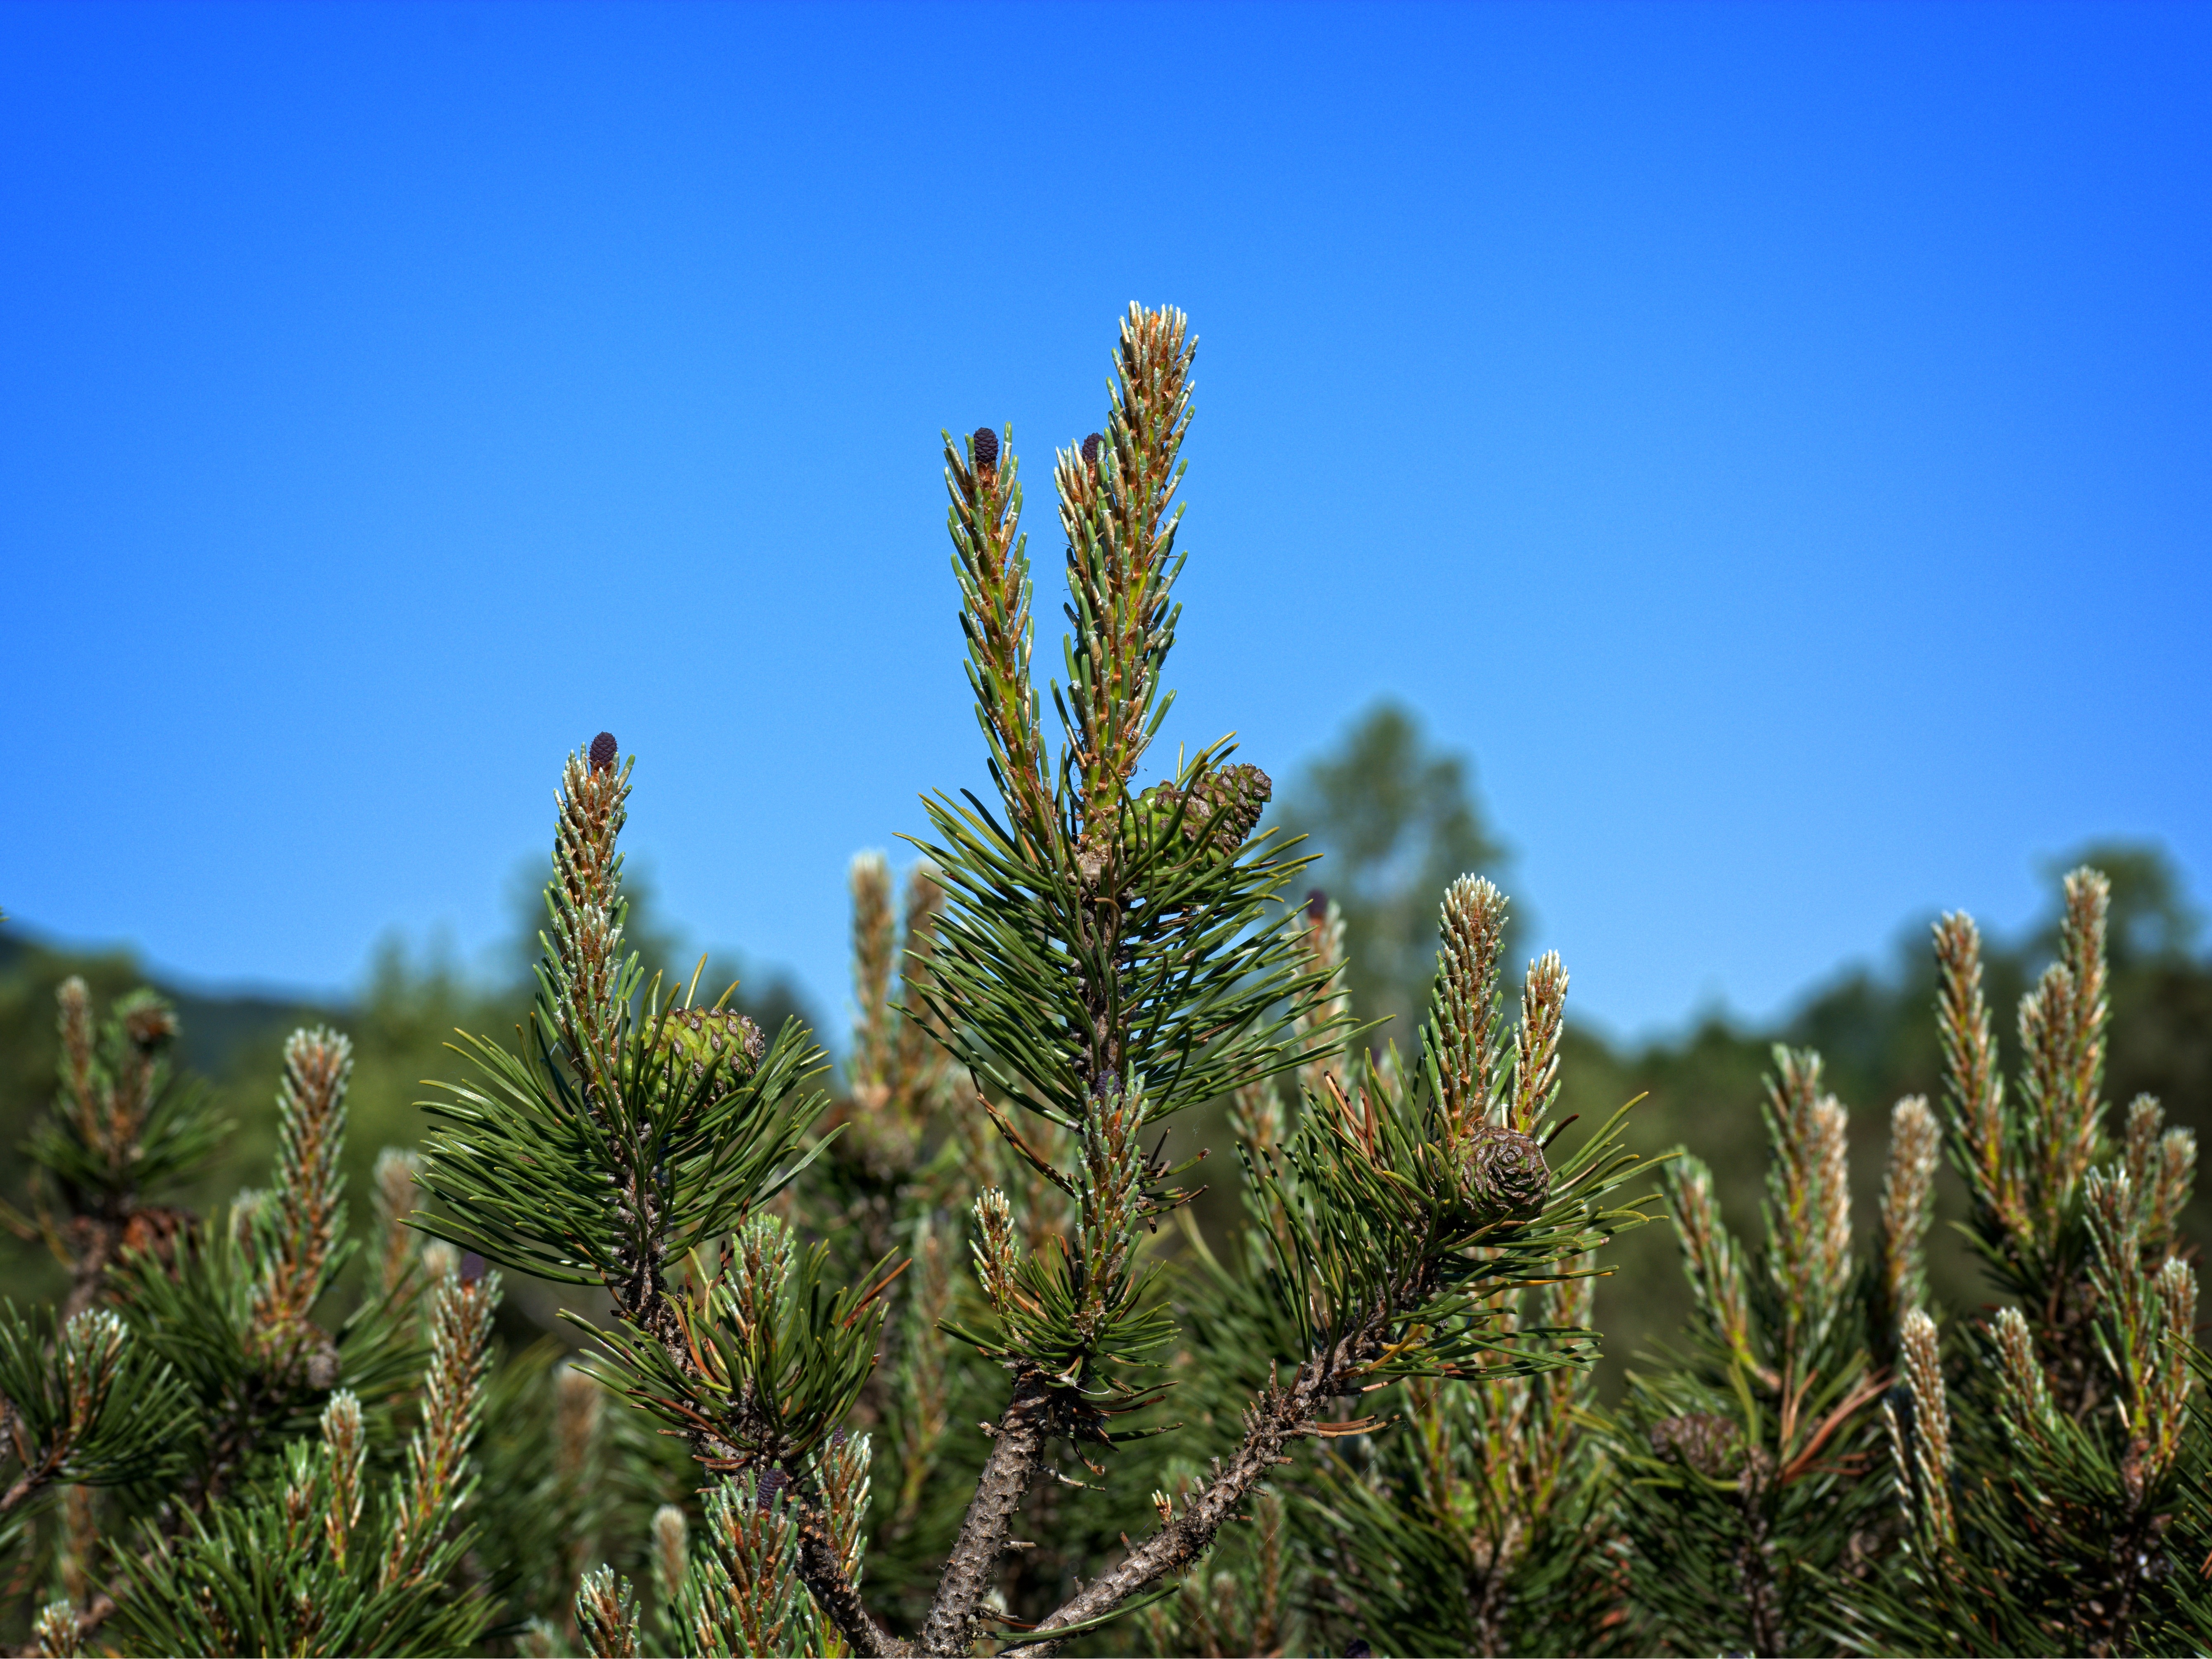
tree, nature, grass, branch, plant, leaf, flower, pine, green, evergreen, botany, fir, flora, conifer, tap, spruce, vegetation, shrub, needles, buds, larch, ecosystem, shoots, pine cones, pine needles, pine greenhouse, flowering plant, pine branch, biome, dwarf pine, needle tip, grass family, woody plant, land plant, arecales